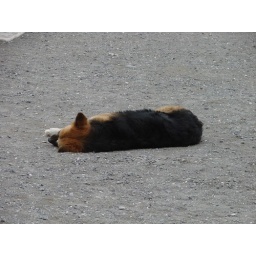
Homeless dog sleeping in remaining ash.